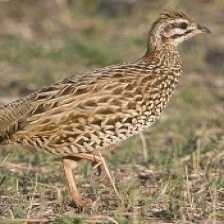
Species: BLACK FRANCOLIN
Scientific name: FRANCOLINUS FRANCOLINUS
ImageNet parent category: partridge